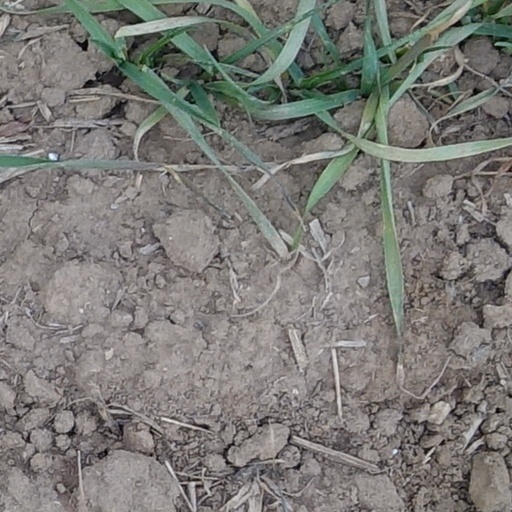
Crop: wheat